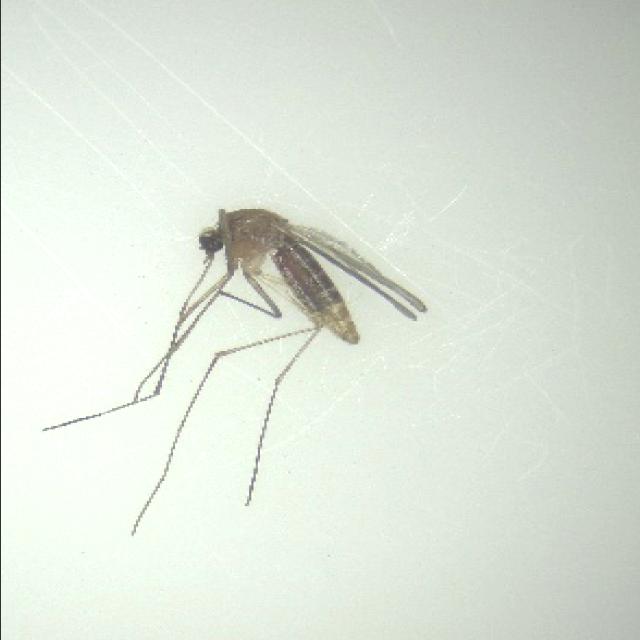
Species: culex_pipiens